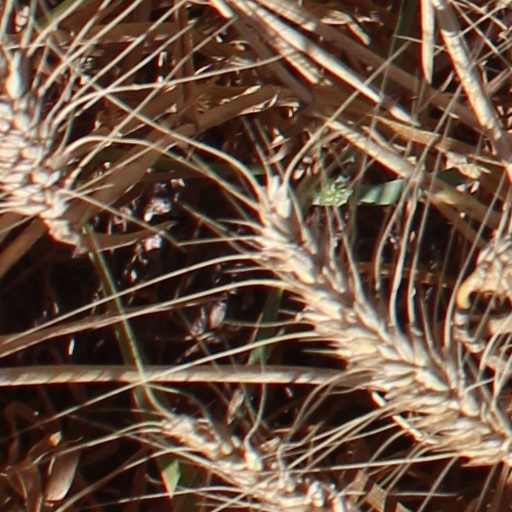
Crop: wheat